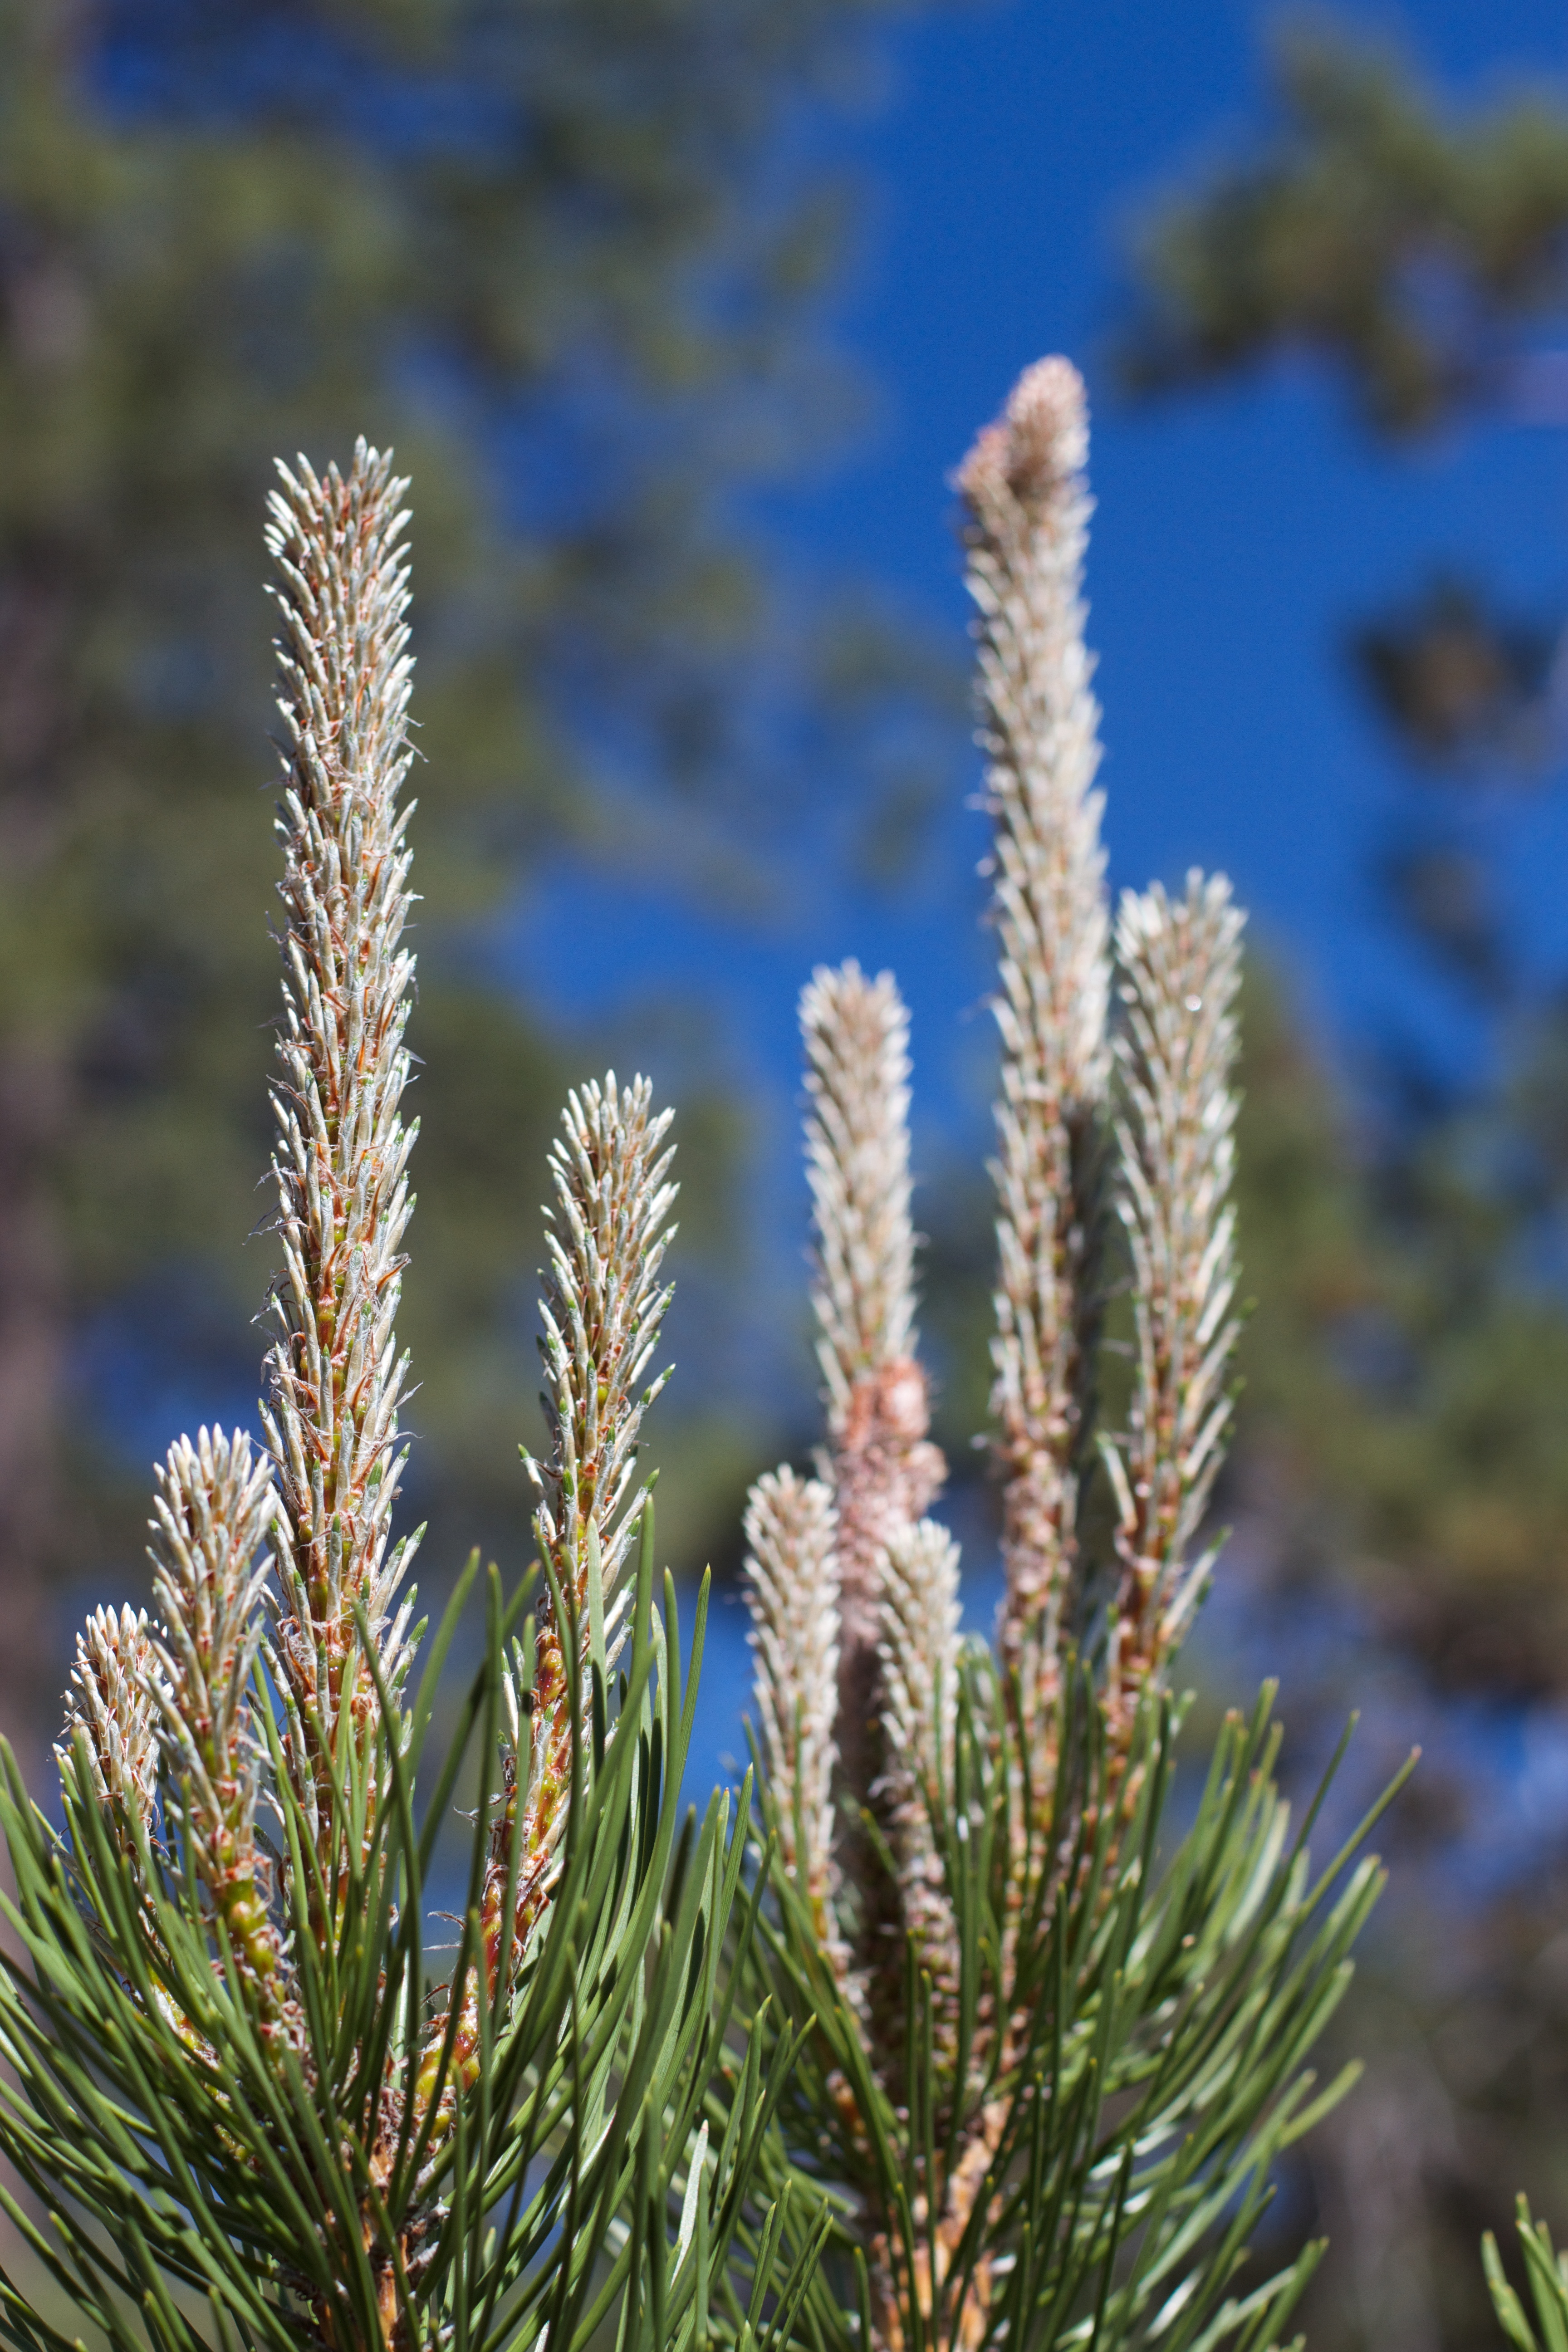
tree, grass, branch, plant, prairie, flower, botany, fir, flora, lavender, conifer, spruce, shrub, ecosystem, flowering plant, grass family, woody plant, land plant, english lavender, foxtail lily